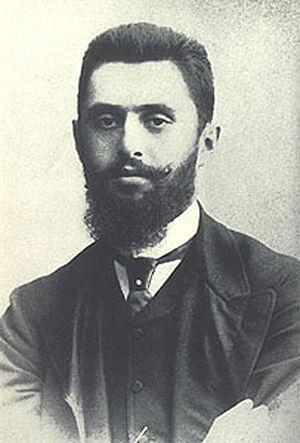
"Theodor Herzl [ˈteːodoːɐ̯ ˈhɛɐtsl̩], surnommé Khozeh HaMedinah, ce qui signifie ""le visionnaire de l'État"", car Herzl est le premier contemporain qui a œuvré à la création d'un État juif. Né le 2 mai 1860 à Pest et mort le 3 juillet 1904 à Edlach, il était aussi un journaliste et écrivain austro-hongrois.